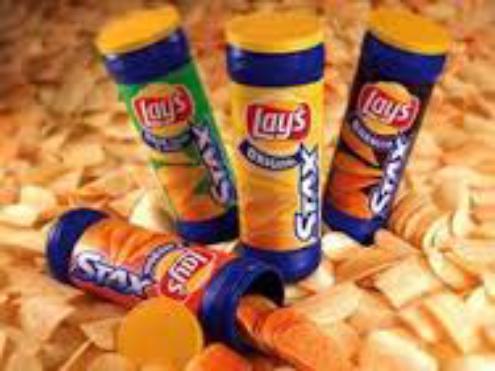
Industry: Food